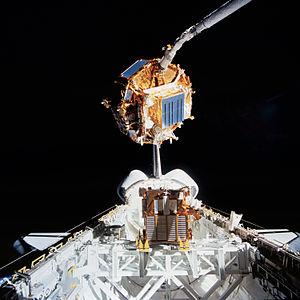
Space Flyer Unit ou SFU est un satellite scientifique japonais lancé en 1995 emportant un télescope infrarouge, des expériences technologiques et de microgravité et destiné à tester la récupération et la réutilisation d'expériences et d'instruments placés dans l'espace. Mis en orbite le 18 mars 1995 par le lanceur H-II tiré depuis le centre spatial de Tanegashima il a été récupéré par la navette spatiale américaine Endeavour au cours de la mission STS-72 le 13 janvier 1996.
Le programme spatial japonais regroupe l'ensemble des activités spatiales civiles ou militaires japonaises. Lancé au milieu des années 1950, le programme a à son actif de nombreuses réalisations qui ont fait du Japon la quatrième puissance spatiale de la planète. Après avoir développé de manière autonome les lanceurs Mu utilisant la propulsion à propergol solide, les ingénieurs japonais ont réussi avec la famille des H-II à maitriser les techniques les plus avancées en matière de propulsion. Dans le domaine scientifique, le Japon place régulièrement en orbite des observatoires spatiaux et a développé une expertise dans l'observation du rayonnement X. Le Japon a obtenu des résultats plus mitigés dans le domaine de l'exploration du système solaire mais a devancé la NASA en réussissant à récupérer un échantillon de sol d'astéroïde grâce à sa sonde Hayabusa qui a par ailleurs démontré les capacités du Japon dans le domaine de la propulsion électrique. L'industrie spatiale japonaise a également développé une forte compétence dans le domaine des télécommunications, de l'observation de la Terre et des applications spatiales militaires.